The Conservative

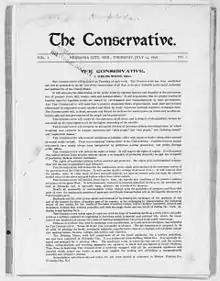
Front page of the first issue of "The Conservative", July 14, 1898

The Conservative was a weekly newspaper devoted to the discussion of political, economic, and sociological questions published in Nebraska City, Nebraska, by Julius Sterling Morton.